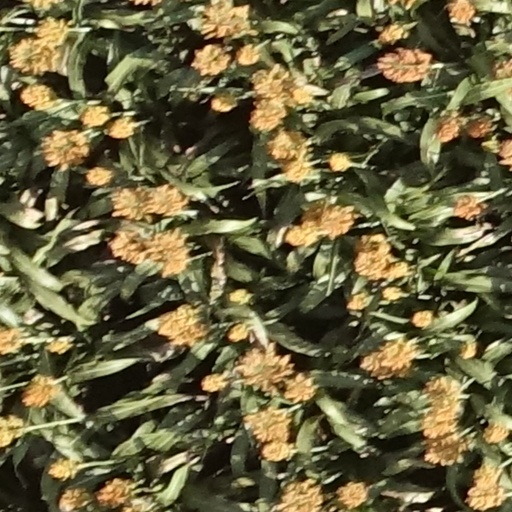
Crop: sorghum